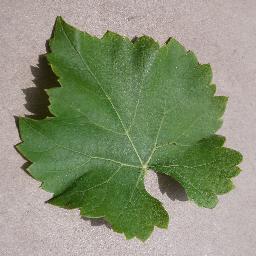
Label: Grape___healthy